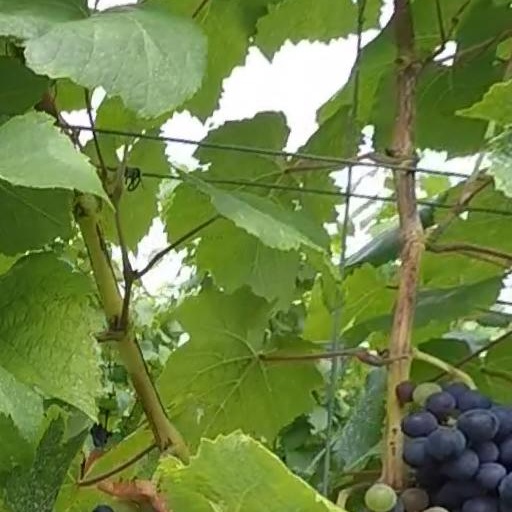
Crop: grape